Chongwen Men station

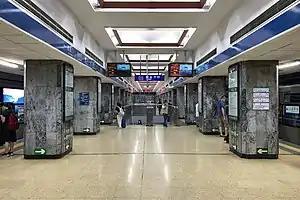
Line 2 platform 300px Line 5 platform

Chongwen Men Station is an interchange station on Line 2 and Line 5 of the Beijing Subway at Chongwenmen in Dongcheng District.